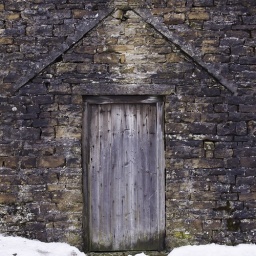
This old stone building was right by the road. I had to stop and record the colours.